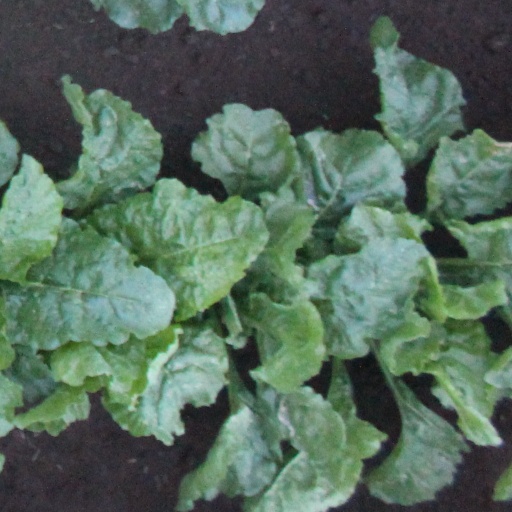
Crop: sugar beet